Zuoling station

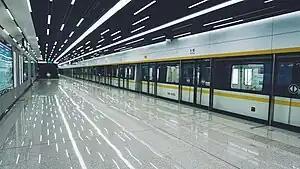

Zuoling Station, is a station on Line 11 of the Wuhan Metro. It entered revenue service on October 1, 2018. It is located in Hongshan District and it was the eastern terminus of Line 11 until January 2, 2021.